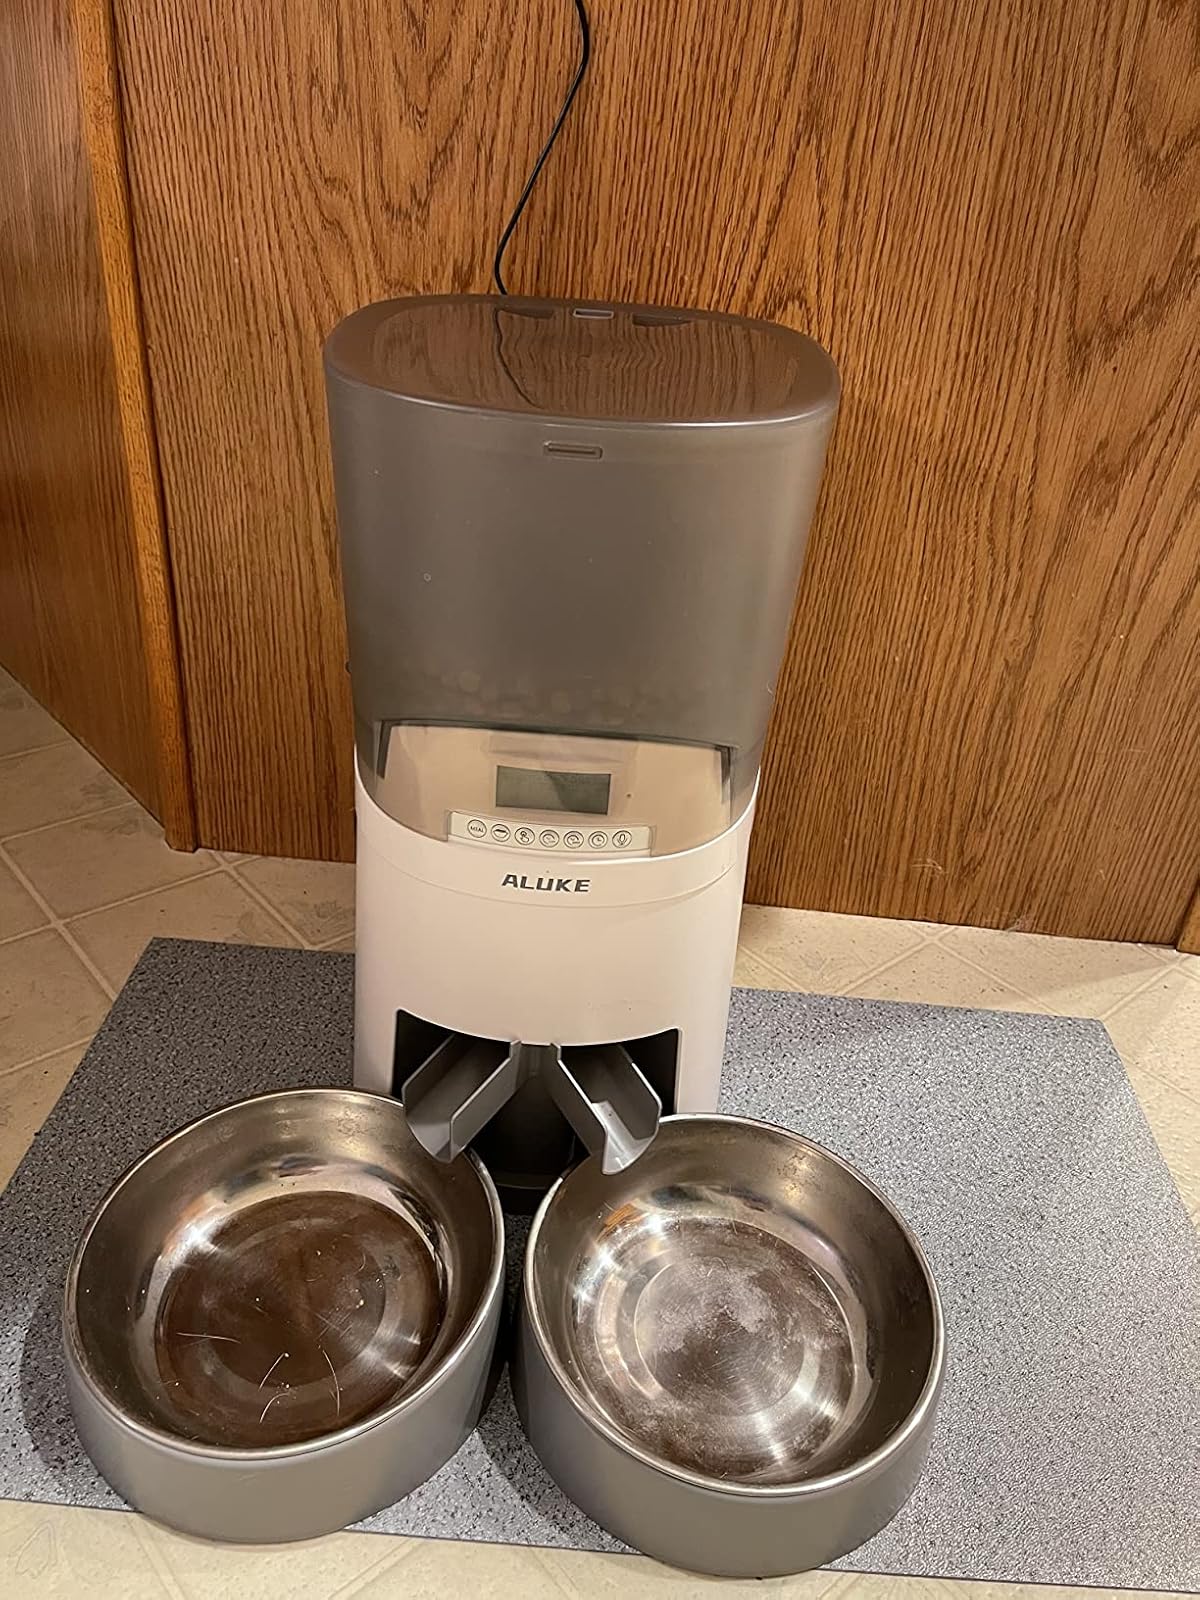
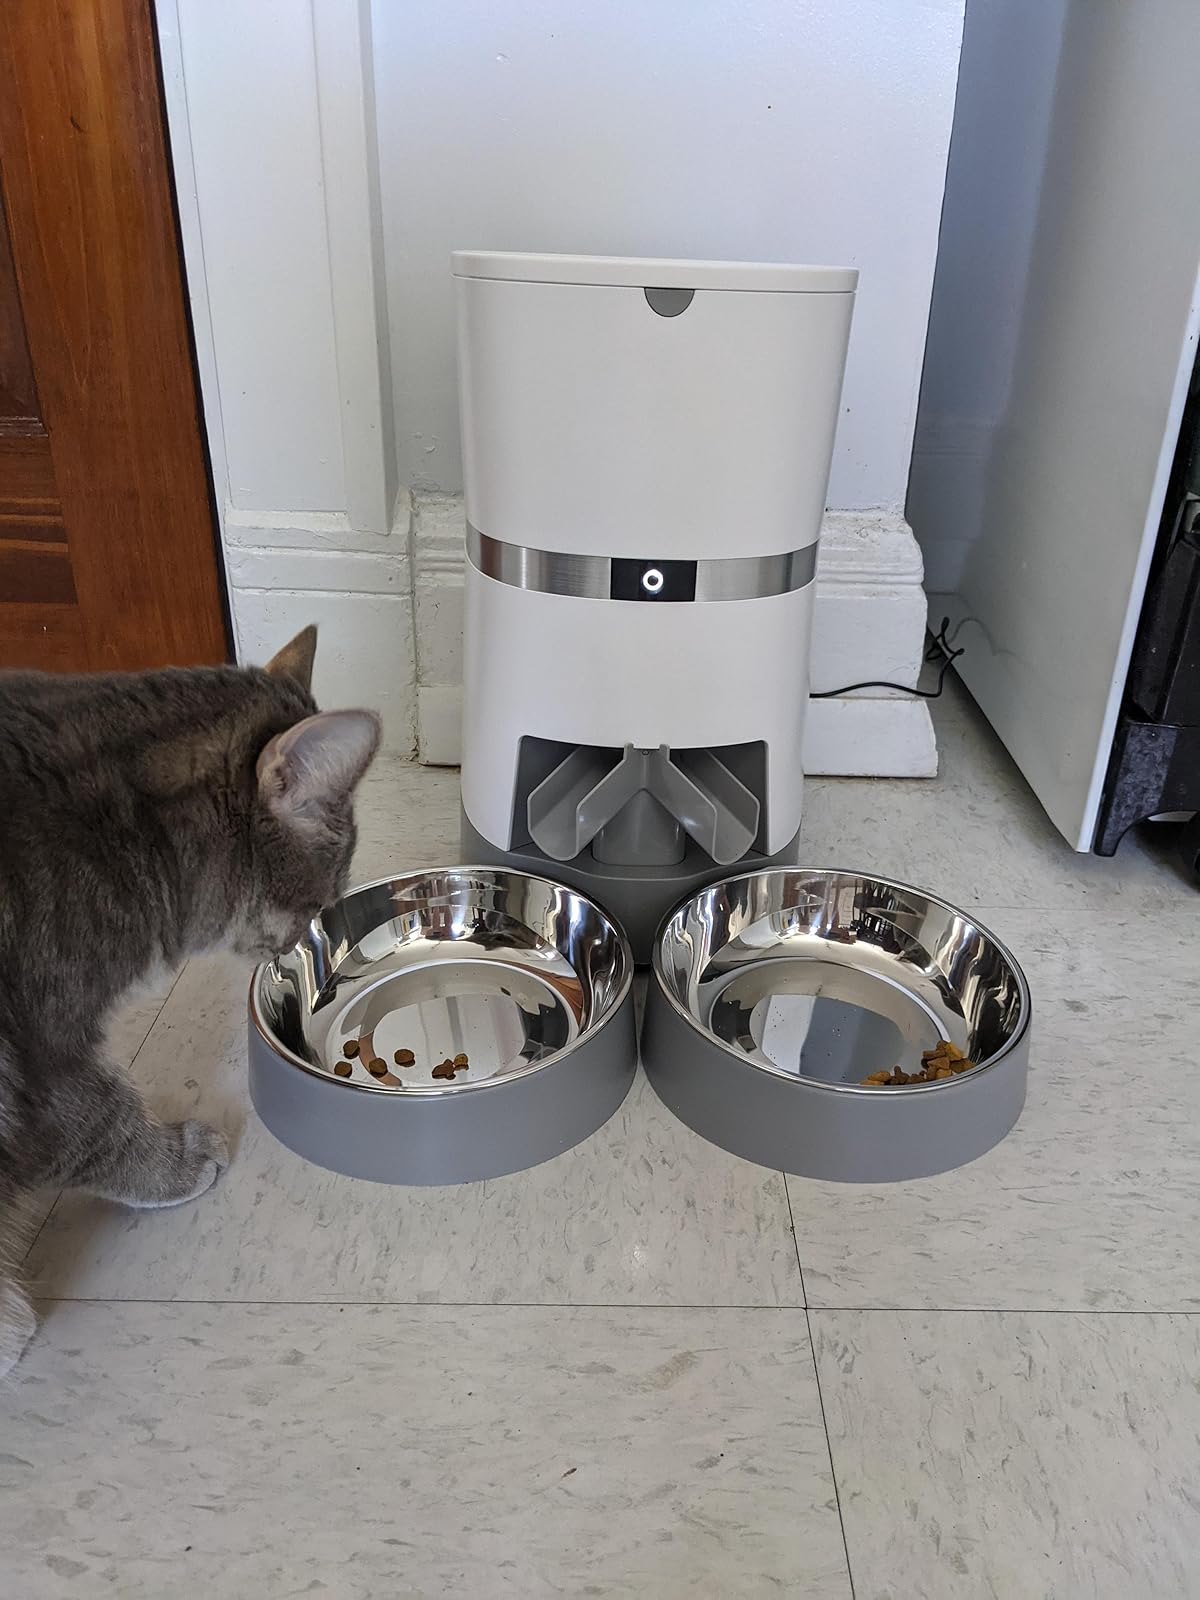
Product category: items_feeder
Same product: no